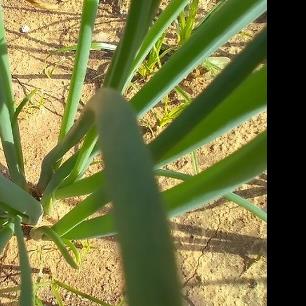
Crop: Onion
Condition: healthy-leaf